Civil-military operations center

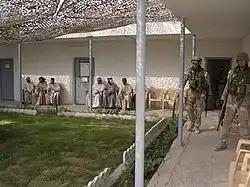
F.L.T. in Fallujah, Iraq (Fall 2004)

A Civil Military Operations Center or CMOC is a center usually established by a military force for coordinating civil-military operations in an area of operations. This center usually serves as a meeting place for military and non-military entities involved in governance, stabilization, humanitarian relief and reconstruction activities or for interaction between the entities involved in these activities and the civilian population. Often, it also serves as a central location for information on civilian related activities in the area or maintains the status of the infrastructure or institutions. During combat operations, a CMOC is usually in a secure compound.